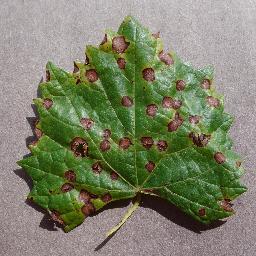
Label: Grape___Black_rot